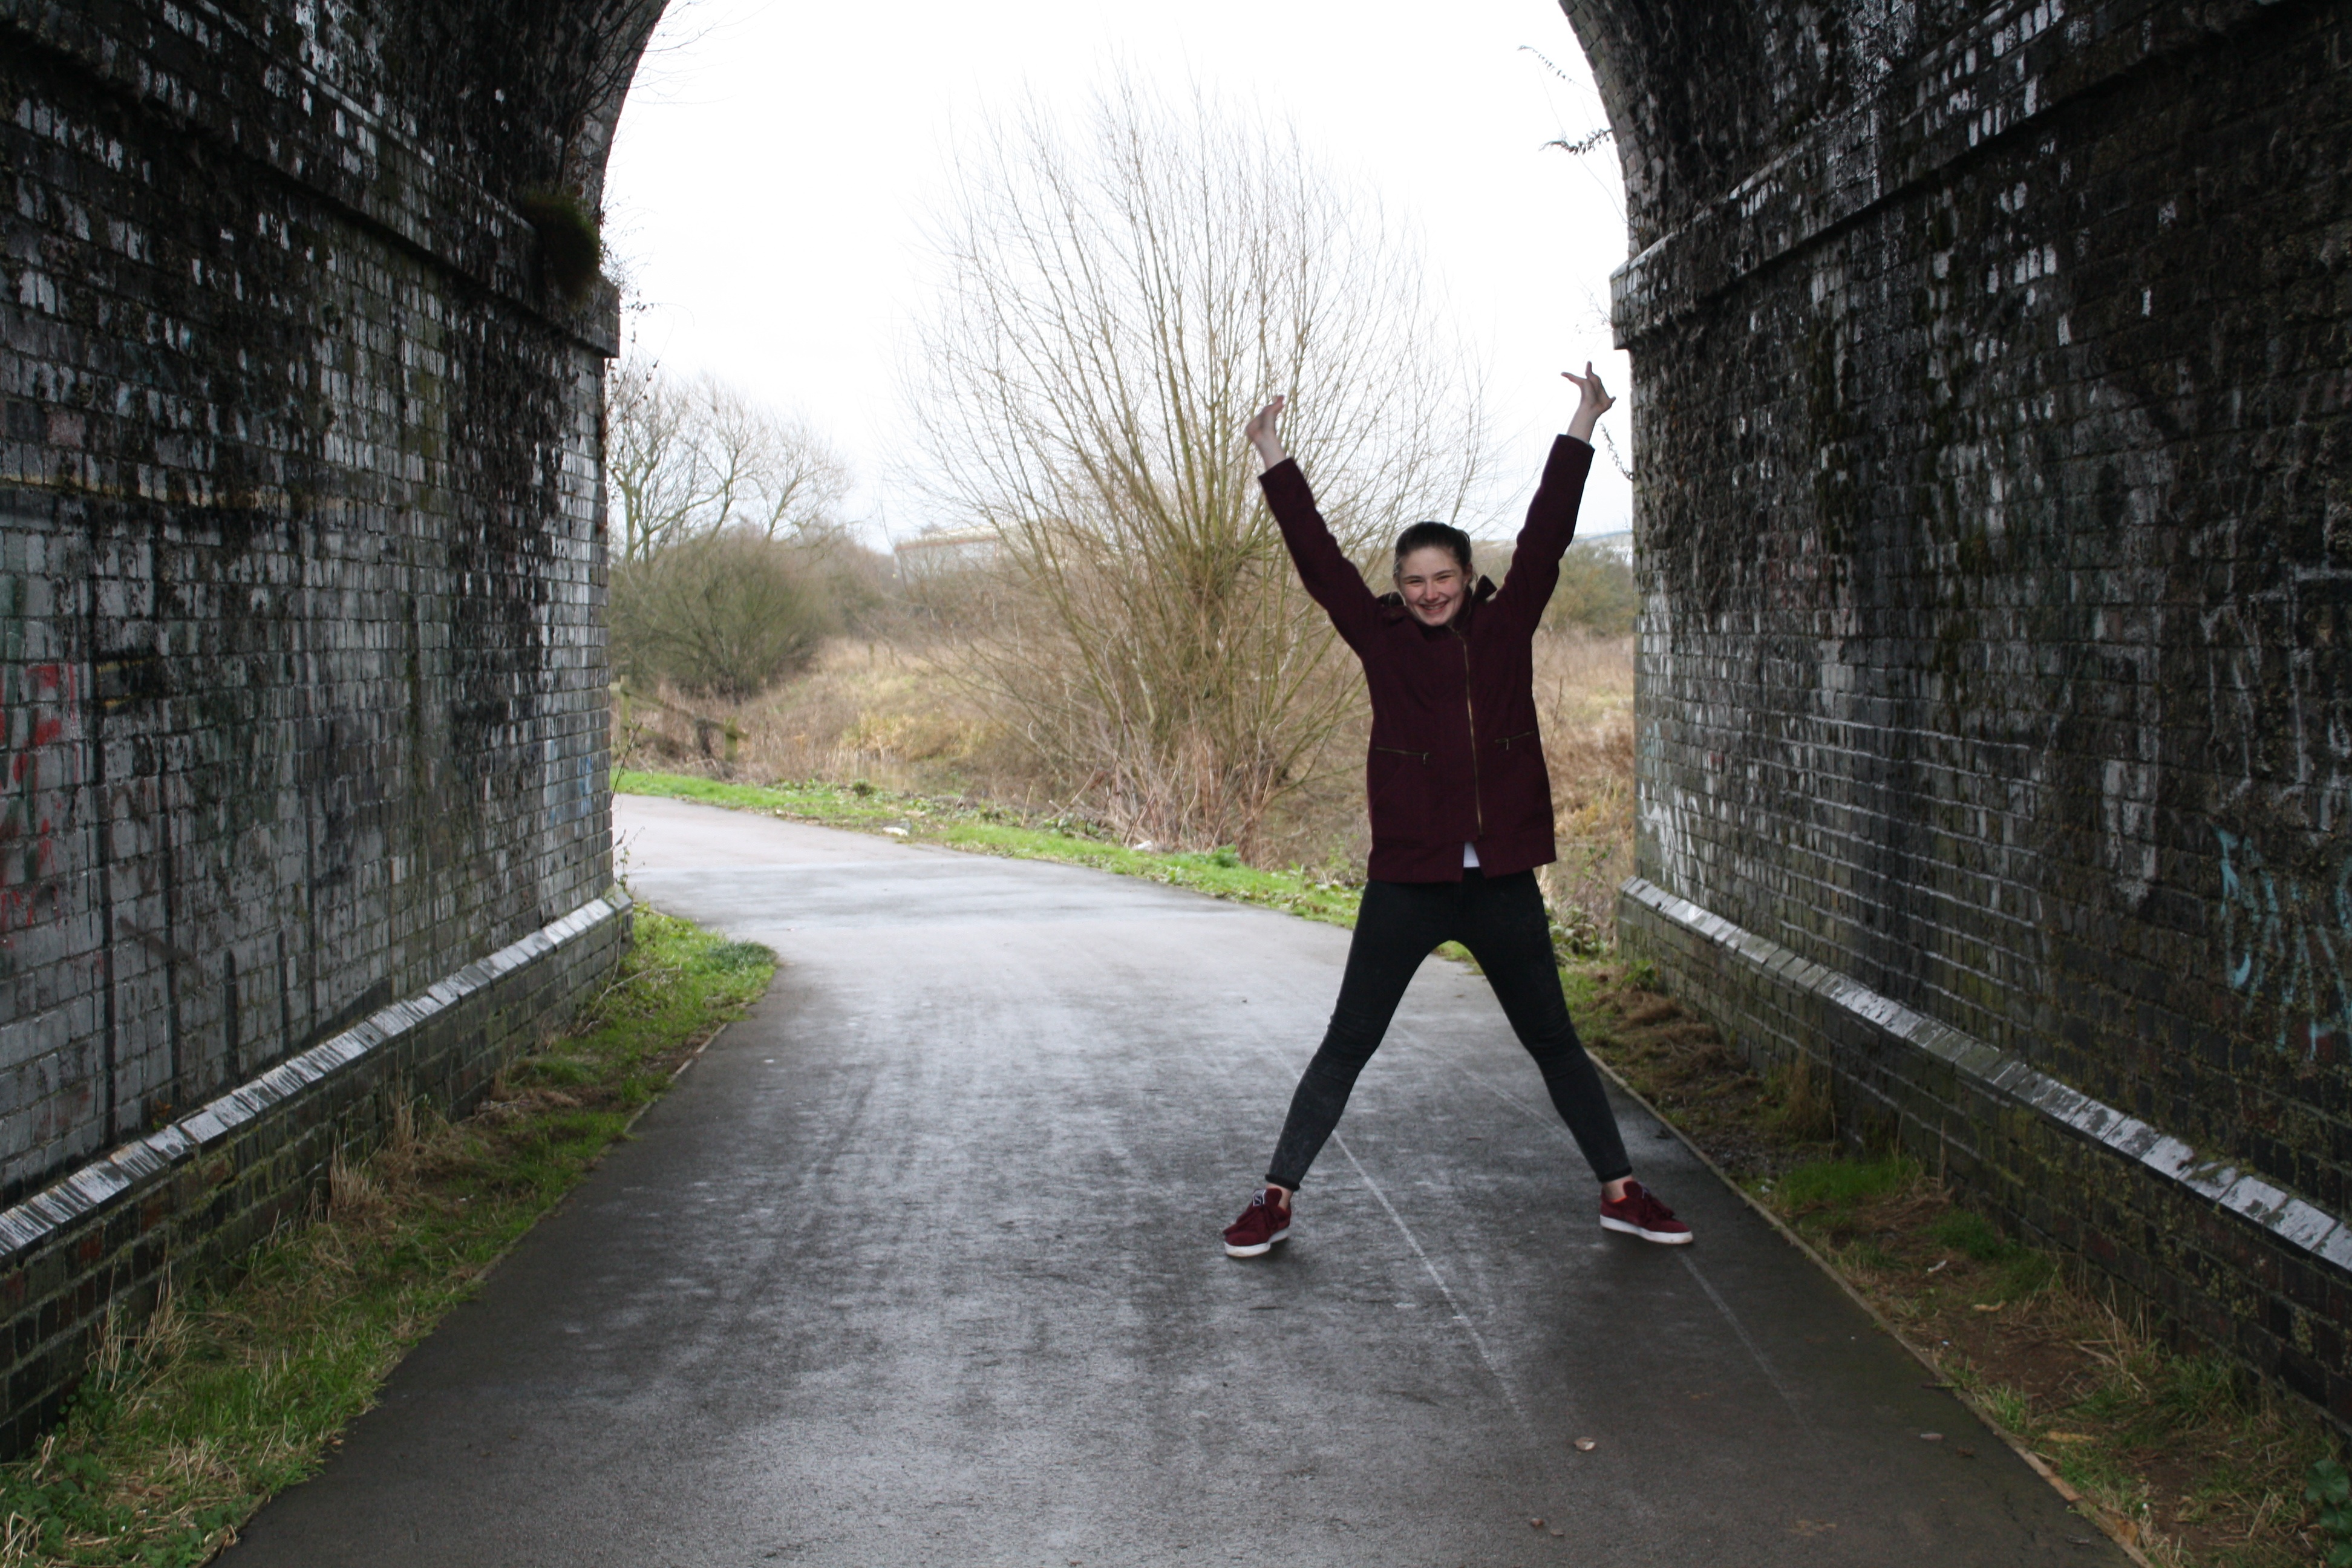
running, recreation, jogging, sports, physical exercise, outdoor recreation, human action